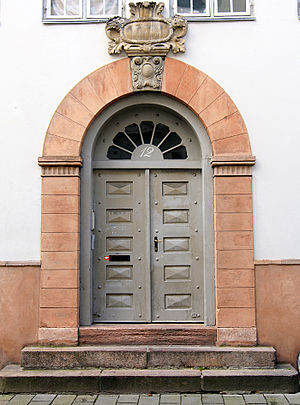
Borchs Kollegium
Indgangsportal
Portal, Borchs Kollegium, Store Kannikestræde, København.
Borchs Kollegium er et kollegium beliggende i Indre By i København. Kollegiet blev grundlagt den 29. maj 1691 af Ole Borch for at huse seksten fattige, gudfrygtige og lærde studiosi. Det er et af Københavns Universitets gamle kollegier.